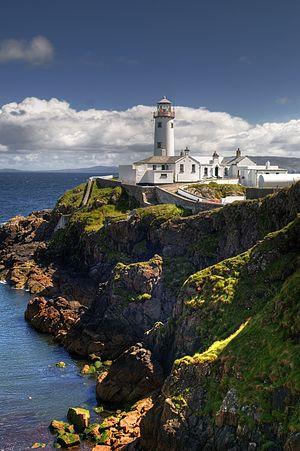
C'est une liste de phares en Irlande comprenant l'Irlande et l'Irlande du Nord.